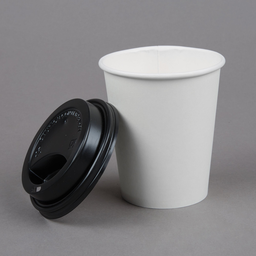
Label: cups